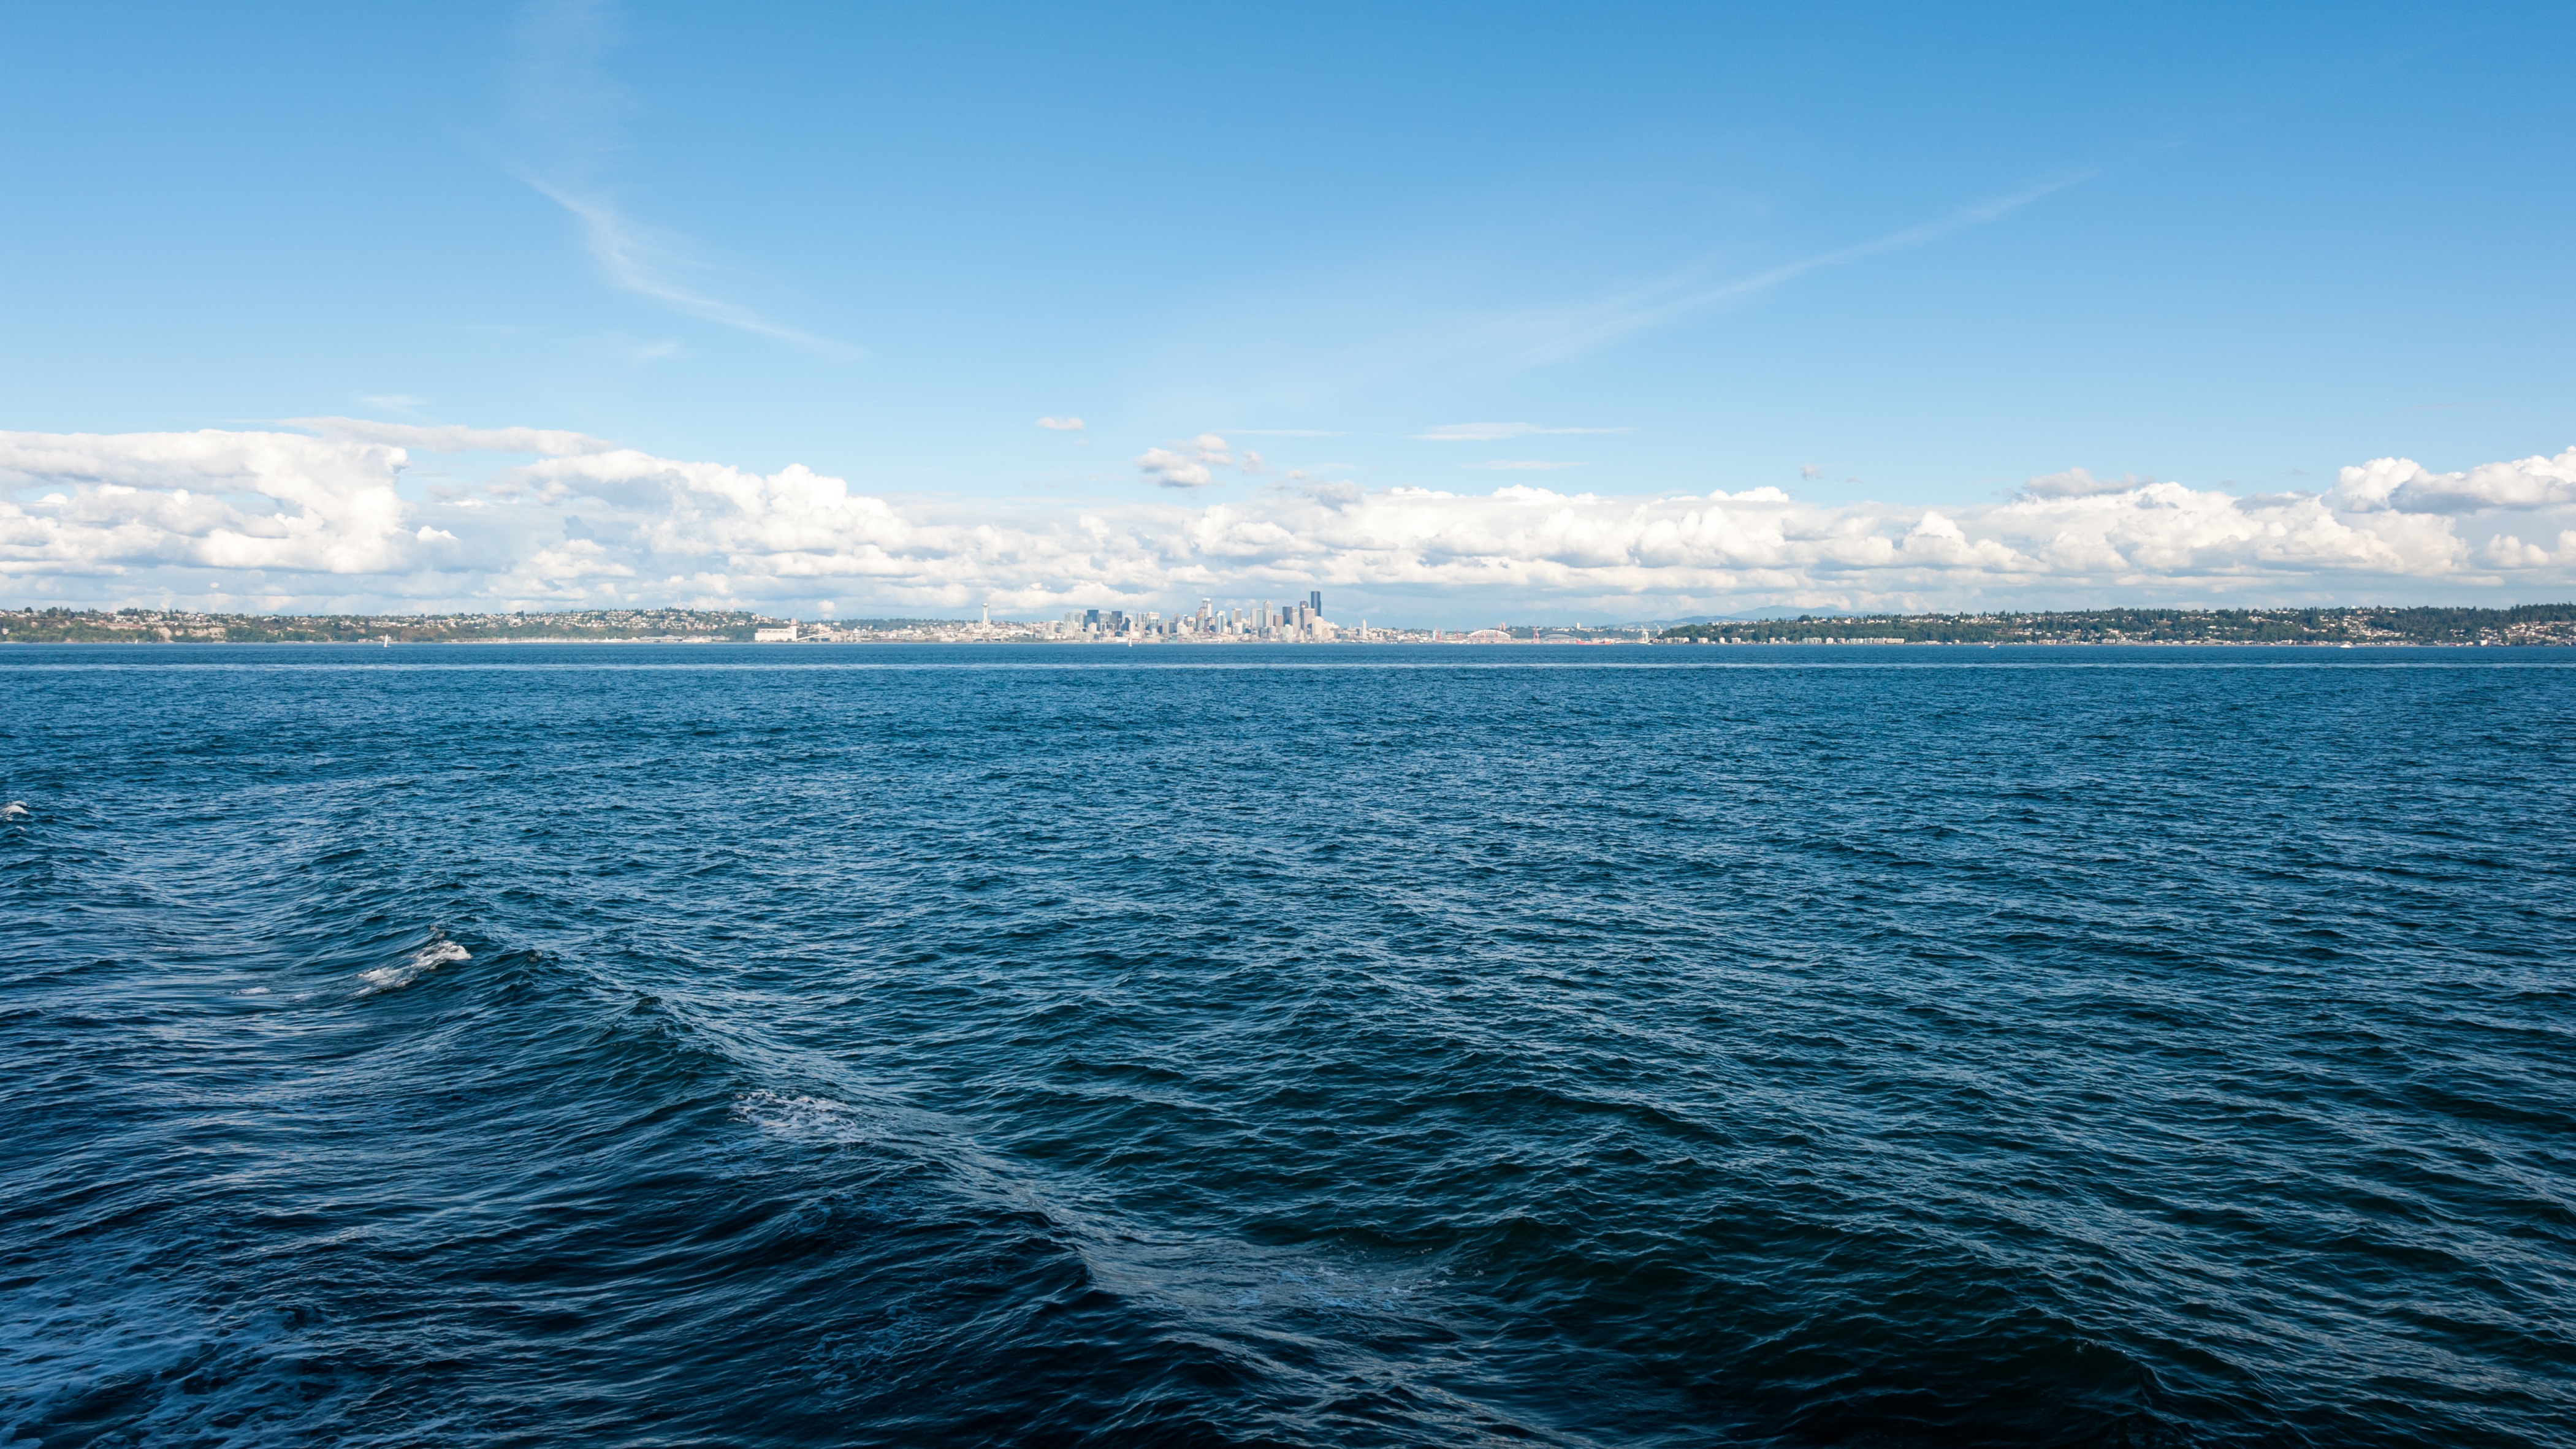
sea, coast, ocean, horizon, vehicle, sailing, bay, body of water, channel, cape, wind wave